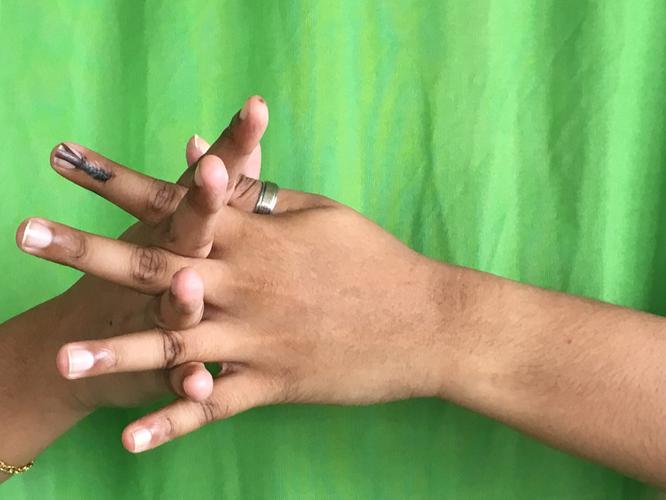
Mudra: Karkatta
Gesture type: double_hand